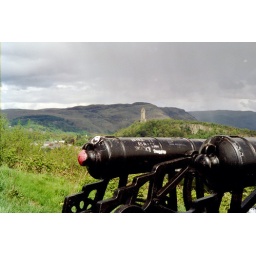
The cannons overlook the river Forth, the Wallace monument is visible in the background